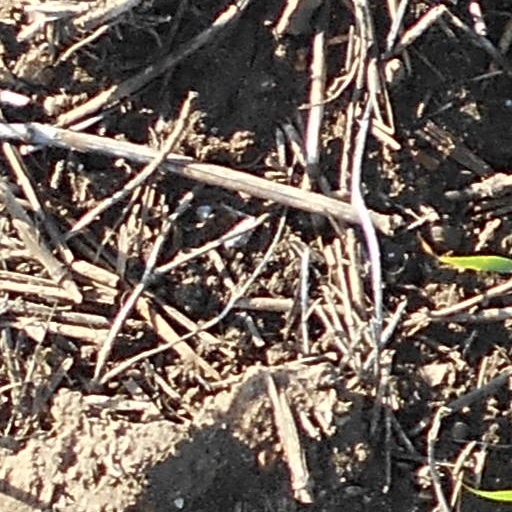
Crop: wheat